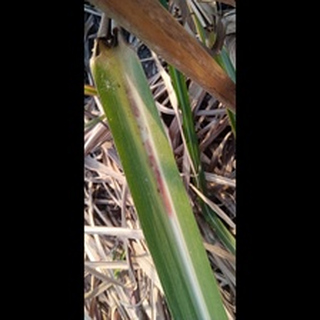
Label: sugarcane_red_rot